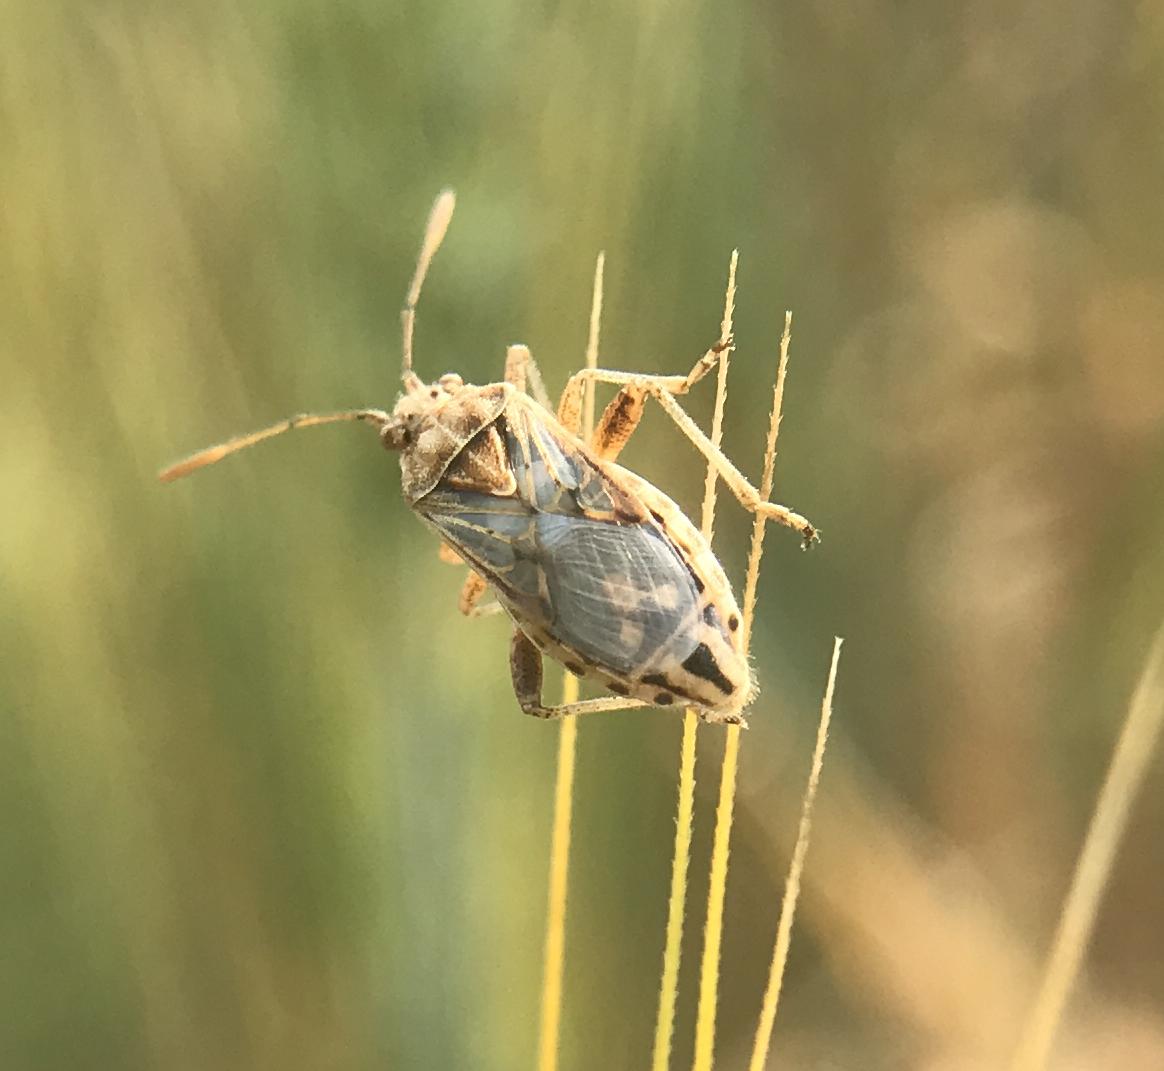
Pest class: lygus_bug